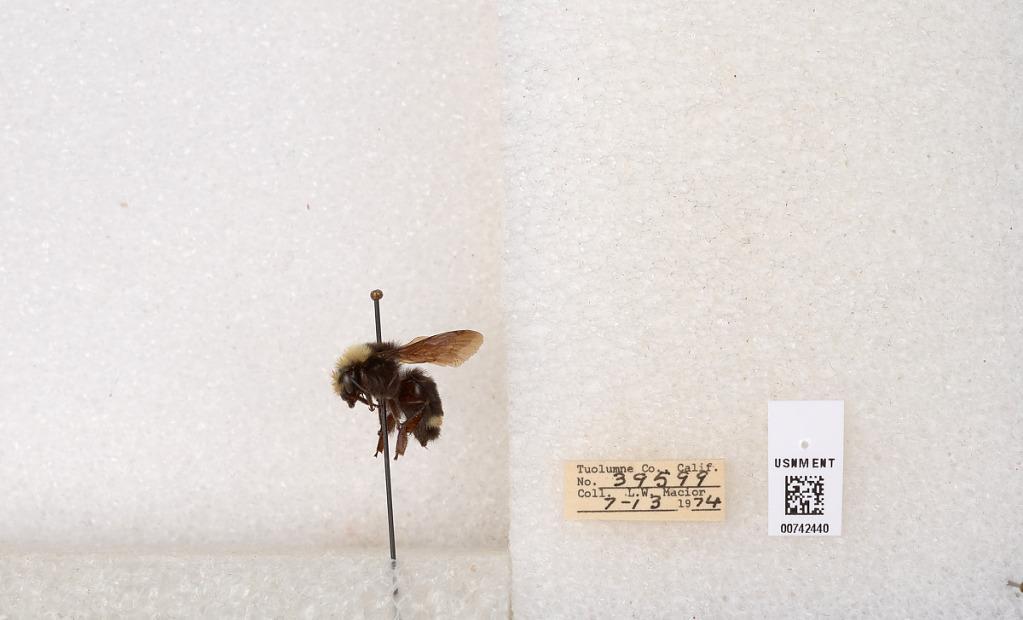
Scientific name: Bombus (Pyrobombus) vosnesenskii Radoszkowski
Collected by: L. Macior
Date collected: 1974-7-13
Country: United States
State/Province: California
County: Tuolumne
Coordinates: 37.9712, -120.228